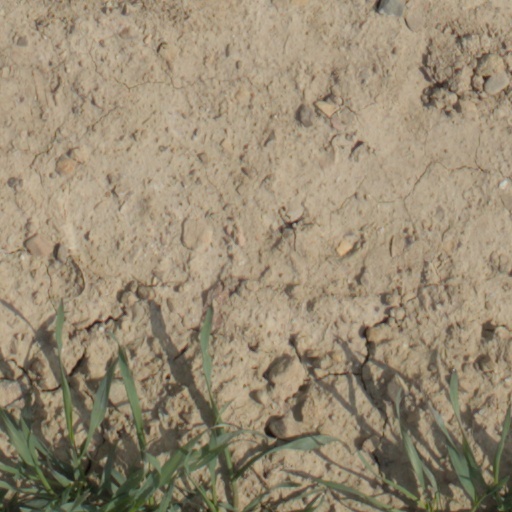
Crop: wheat